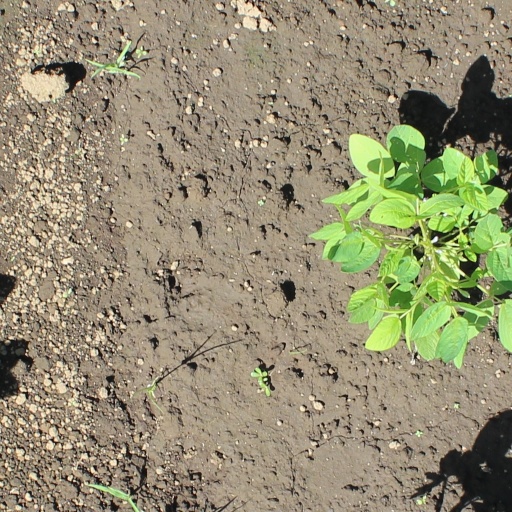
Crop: soybean